ANZ Championship

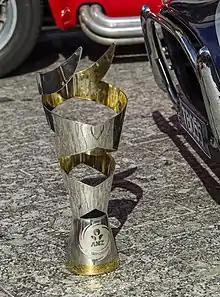
ANZ Netball Championship Trophy (2015)

In 2008, New South Wales Swifts became the inaugural ANZ Championship winners after defeating the minor premiers, Waikato Bay of Plenty Magic 65–56 in the grand final. In 2009, Melbourne Vixens were both minor premiers and overall champions. Swifts went through the entire 2010 regular season home and away undefeated, winning 13 consecutive matches and finishing as minor premiers. However they subsequently lost both the major semi-final and the preliminary final to Adelaide Thunderbirds and Magic respectively and eventually finished the season in third place. After defeating Swifts in the major semi-final, Thunderbirds defeated Magic 52–42 in the grand final.